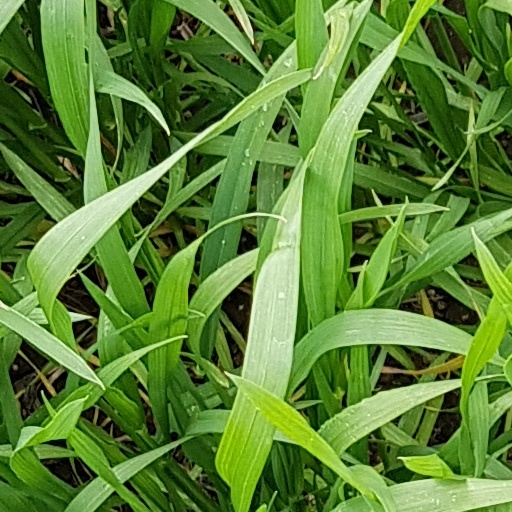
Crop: wheat